Mug (film)

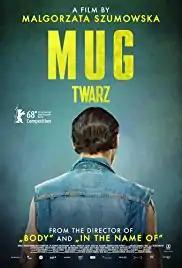
Film poster

Mug is a 2018 Polish drama film directed by Małgorzata Szumowska. It was selected to compete for the Golden Bear in the main competition section at the 68th Berlin International Film Festival. The film was awarded Jury Grand Prix at the festival.